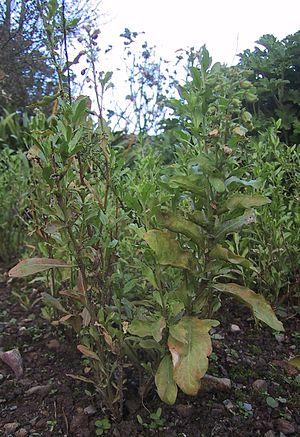
réséda odorant
Les résédas sont des plantes herbacées à fleurs généralement odorantes, appartenant au genre Reseda de la famille des Résédacées.